Frederick Burton (Australian cricketer)

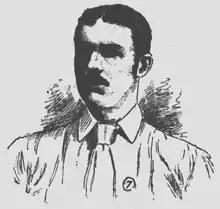

Frederick John Burton (2 November 1865 – 25 August 1929) was a wicket-keeper who played first-class cricket for New South Wales, Victoria and in two Test matches in the 1880s for Australia.